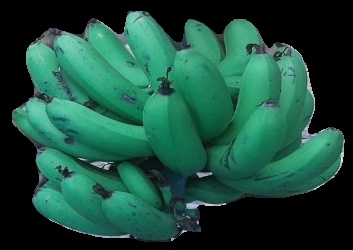
Variety: pachbale
Grade: grade3